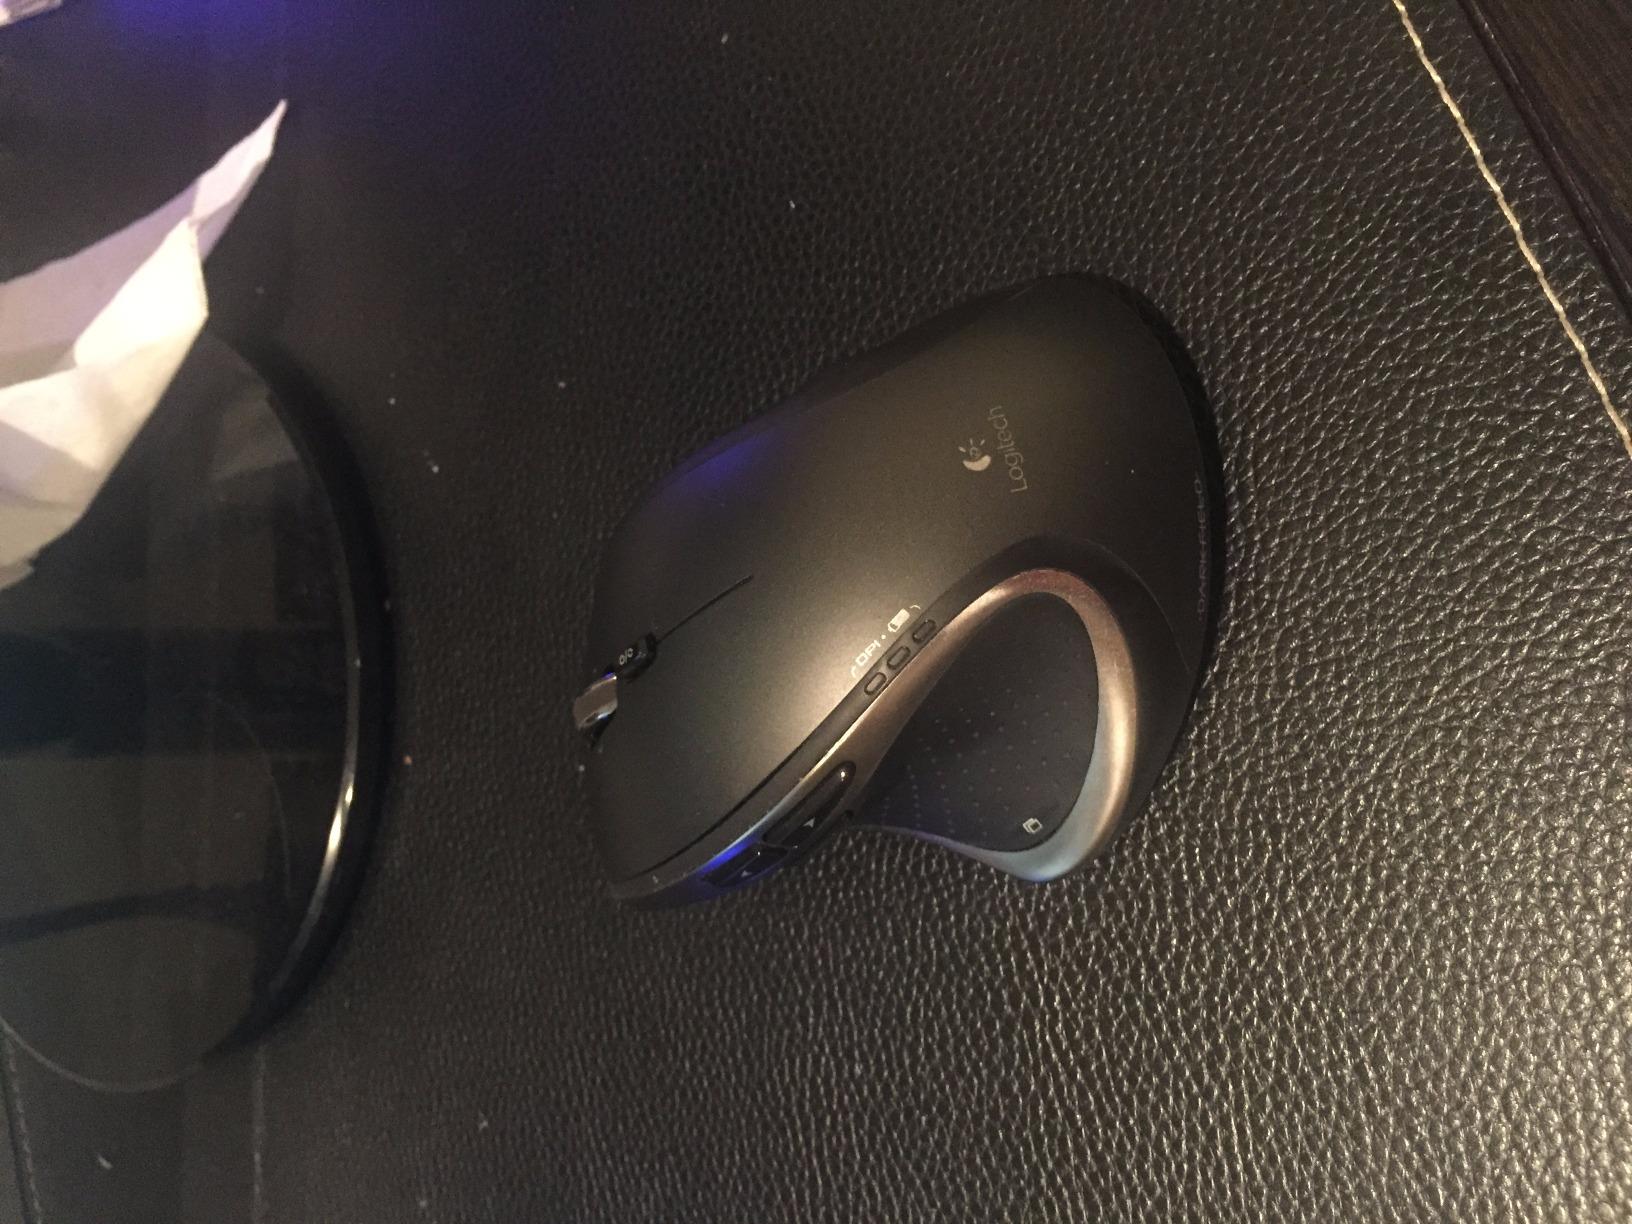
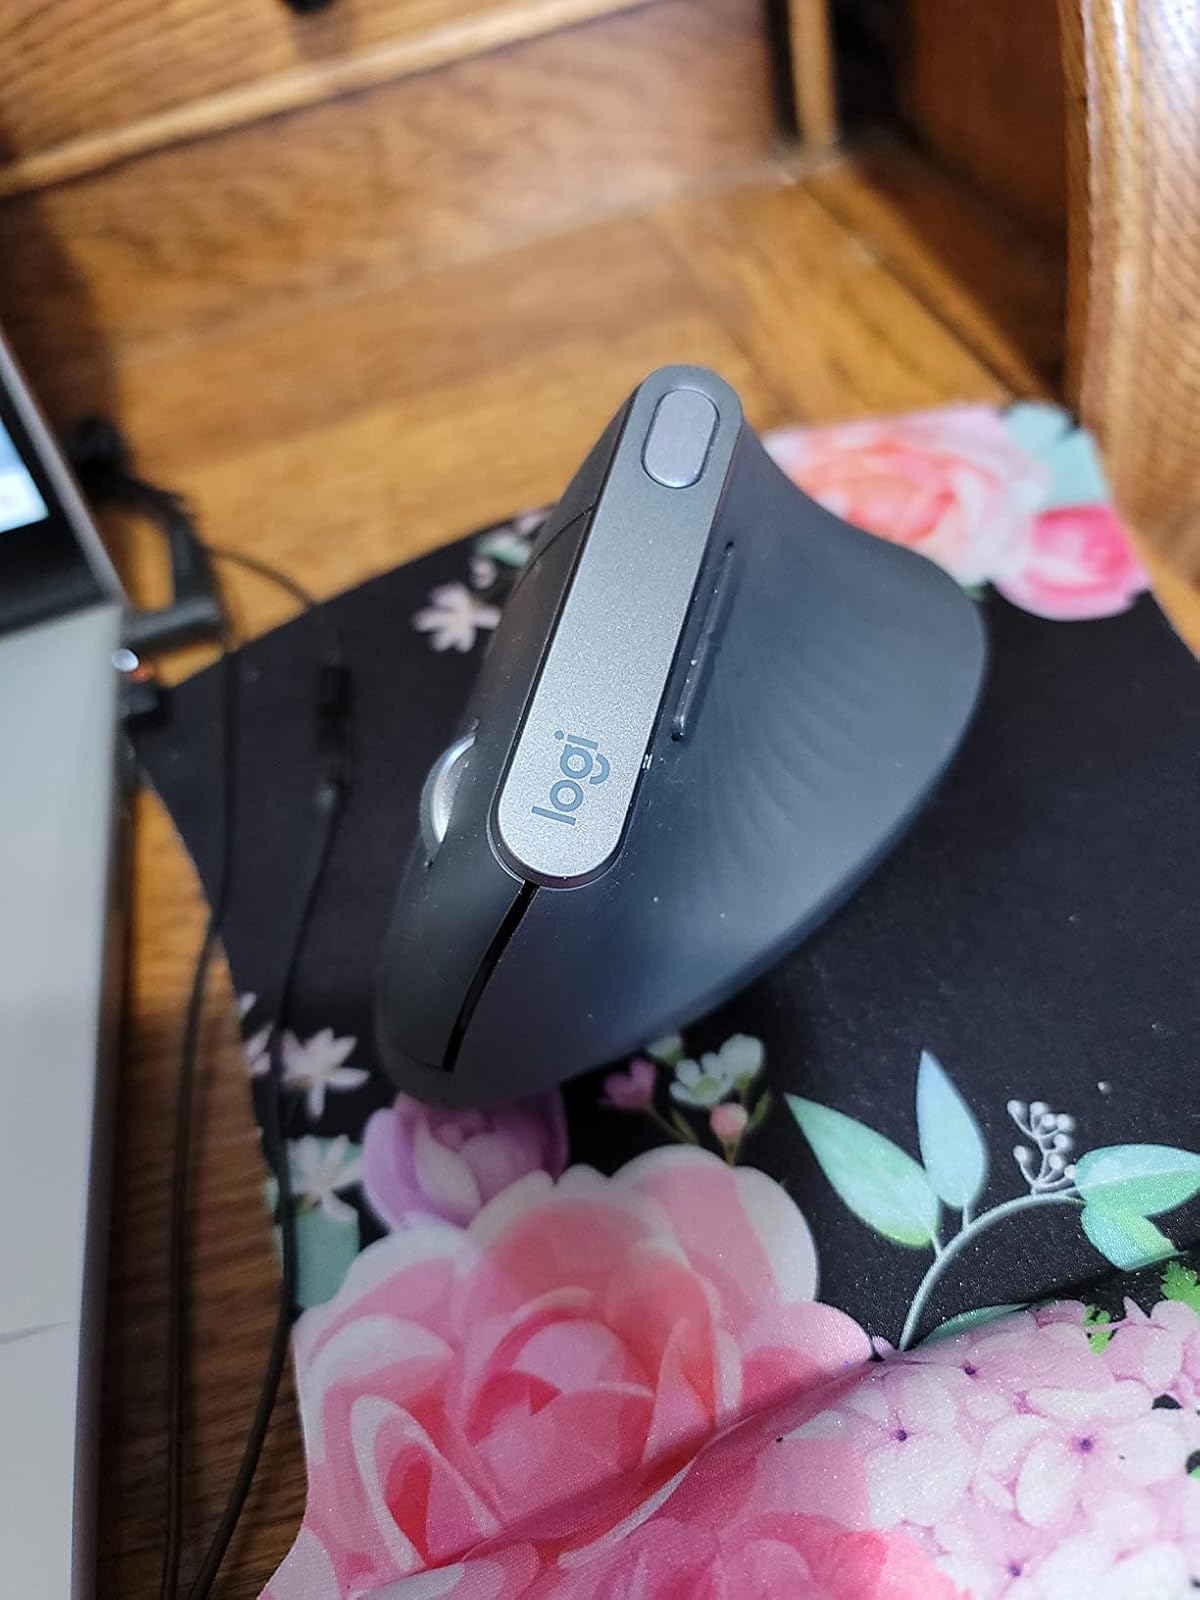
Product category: mouse
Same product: no